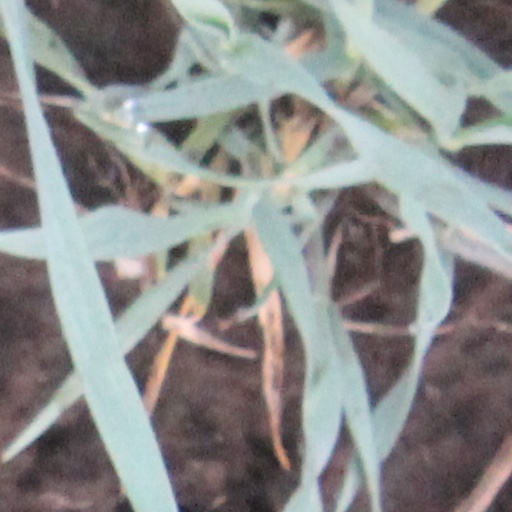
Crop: wheat